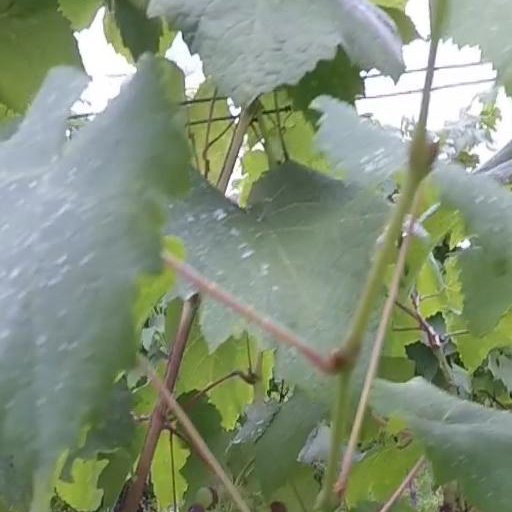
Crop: grape